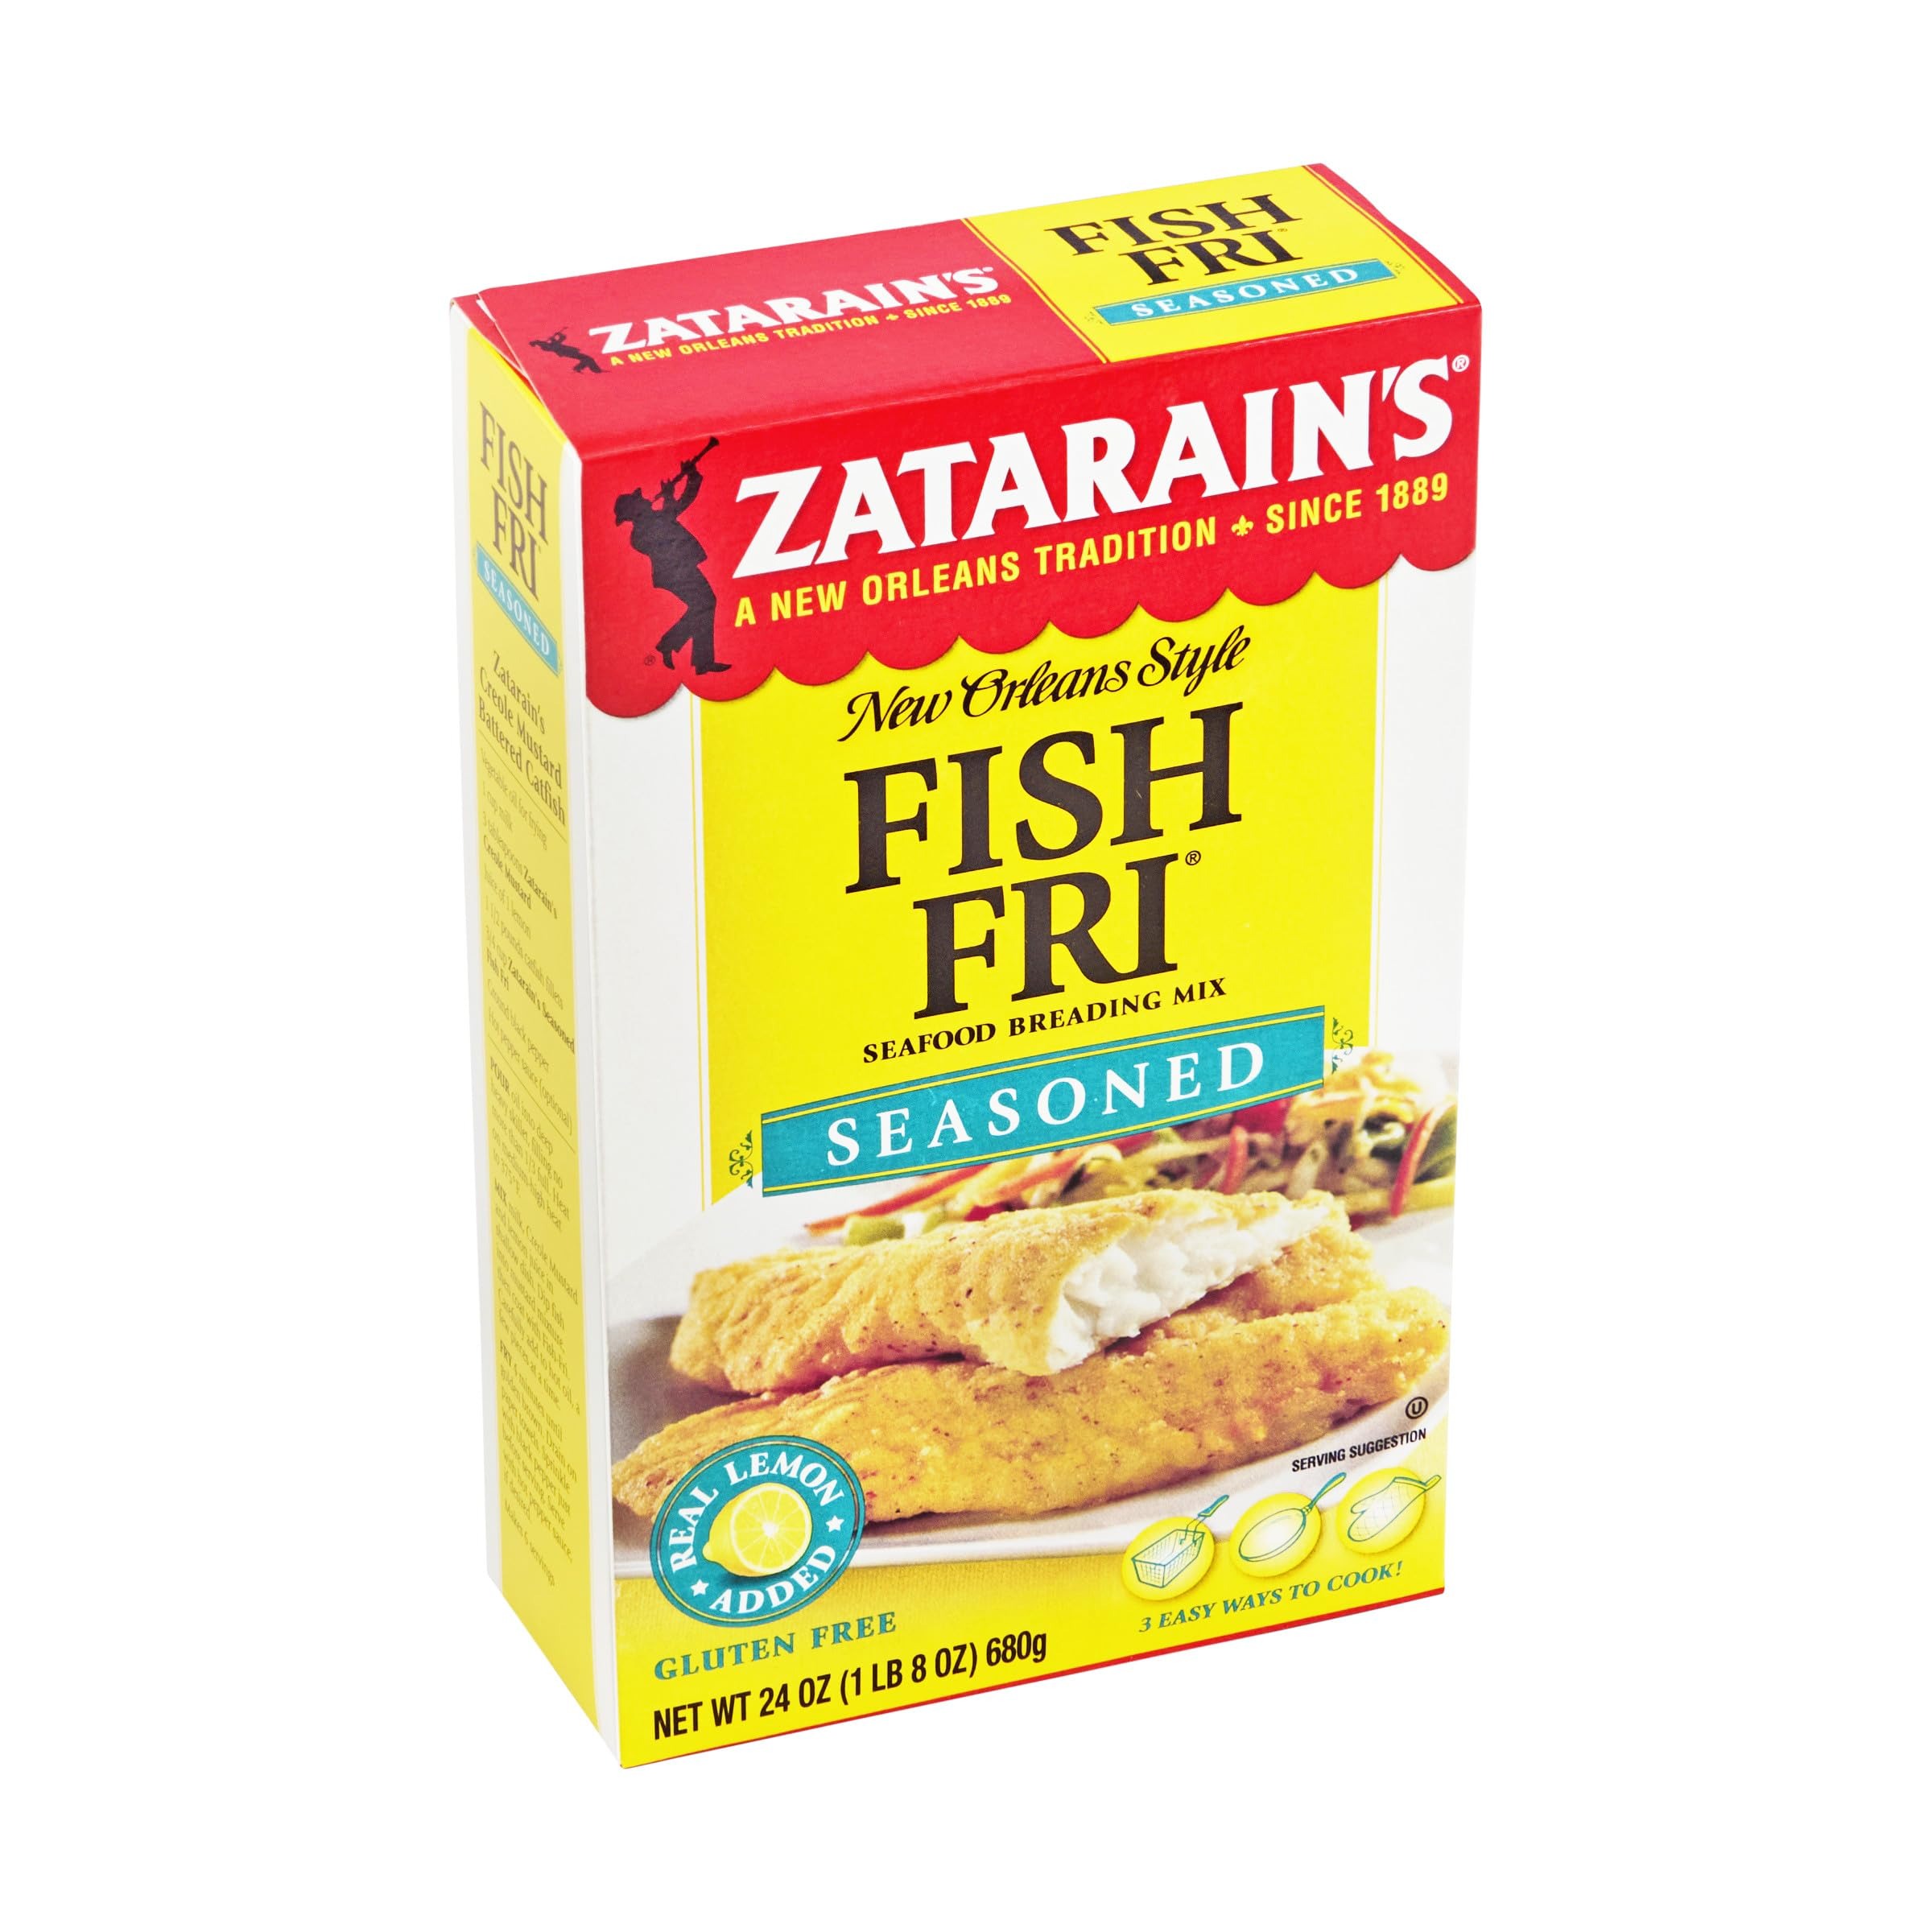
Item Name: Zatarain's Seasoned Fish Fri Seafood Breading Mix, 24 oz
Bullet Point 1: Fully seasoned corn-based breading mix with real lemon for seafood
Bullet Point 2: Cooks three easy ways: deep fry, pan fry or bake
Bullet Point 3: Keep it light with a dusting, or make a thicker coating with milk and egg
Bullet Point 4: Easy solution for crispy, flavorful seafood; great for catfish, shrimp or oysters
Bullet Point 5: Perfect to jazz up vegetables, especially okra, and for fried chicken
Value: 24.0
Unit: Ounce

Price: 5.88